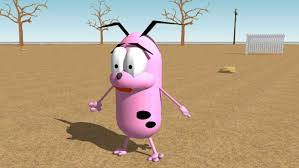
Portrait style: Cartoon Portrait